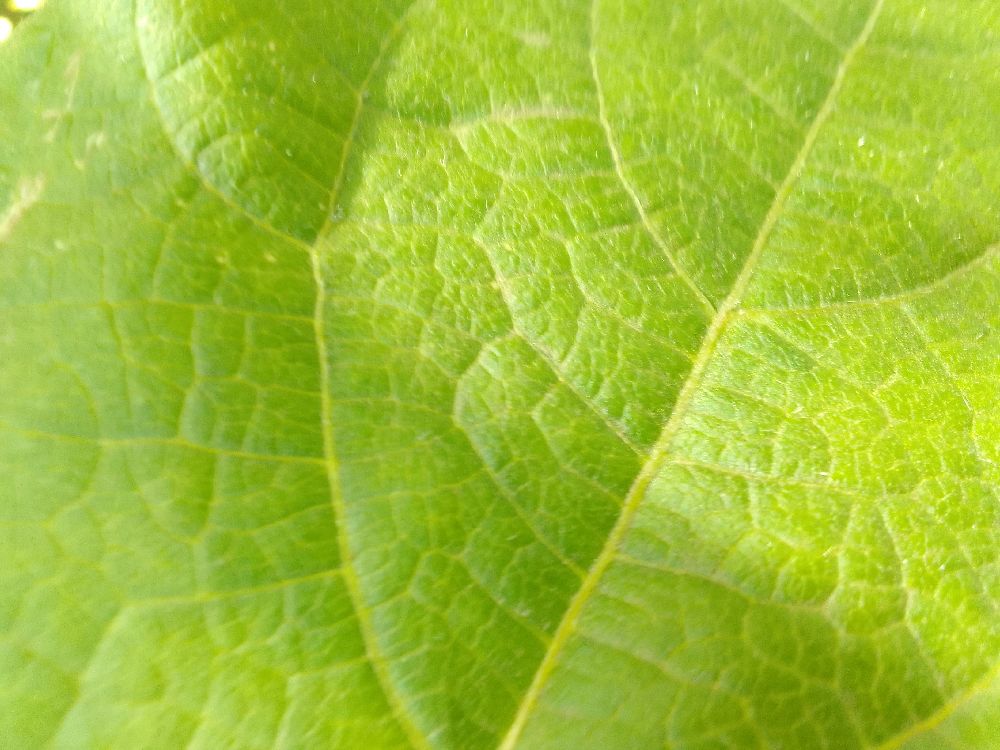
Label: healthy